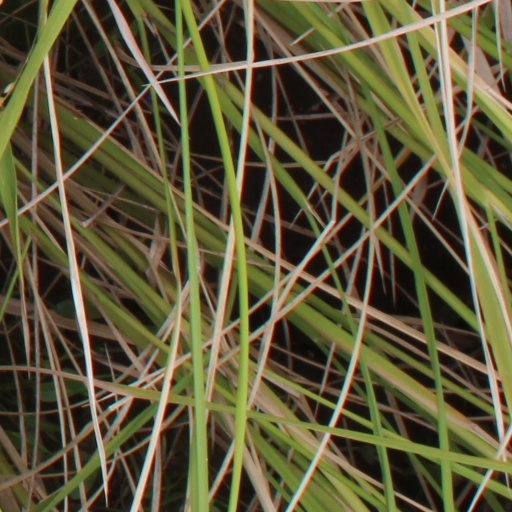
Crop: rice